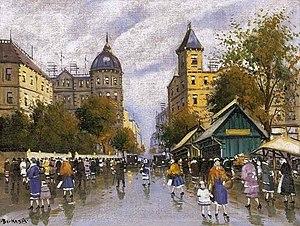
Lövölde tér est une place de Budapest. Située en limite des quartiers de Terézváros, dans le 6ᵉ arrondissement, et d'Erzsébetváros, dans le 7ᵉ arrondissement, elle s'étend à l'extrémité est de Király utca, qui se prolonge vers Városliget sous le nom de Városligeti fasor et à la croisée de l'axe Szív utca/Rottenbiller utca.